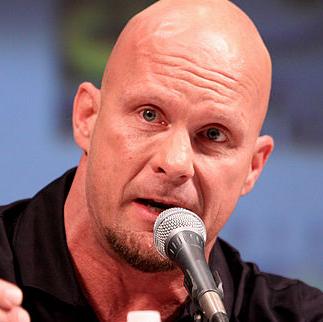
Age: 45